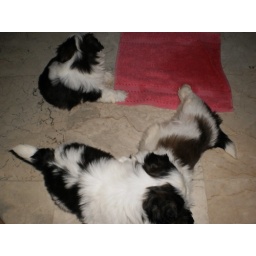
male is the black one near